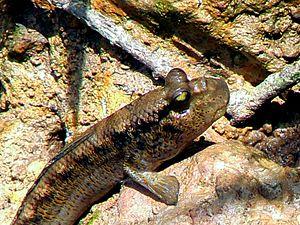
Le Périophthalme géant est une espèce du genre Periophthalmodon, au sein de la sous-famille Oxudercinae. Comme les autres membres de cette sous-famille, les individus de cette espèce sont capables de survivre dans et hors de l'eau grâce à un ensemble d'adaptations. P. schlosseri est originaire des littoraux de l'Est de l'océan Indien et de l'Ouest de l'océan Pacifique. Il vit dans des environnements marins mais aussi en eau douce et en eau saumâtre. Il se rencontre sur les rivages vaseux d'estuaires ou bien sur l'estran de certains fleuves.